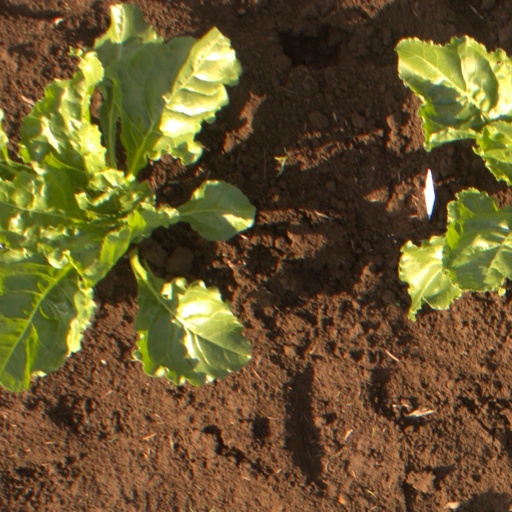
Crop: sugar beet